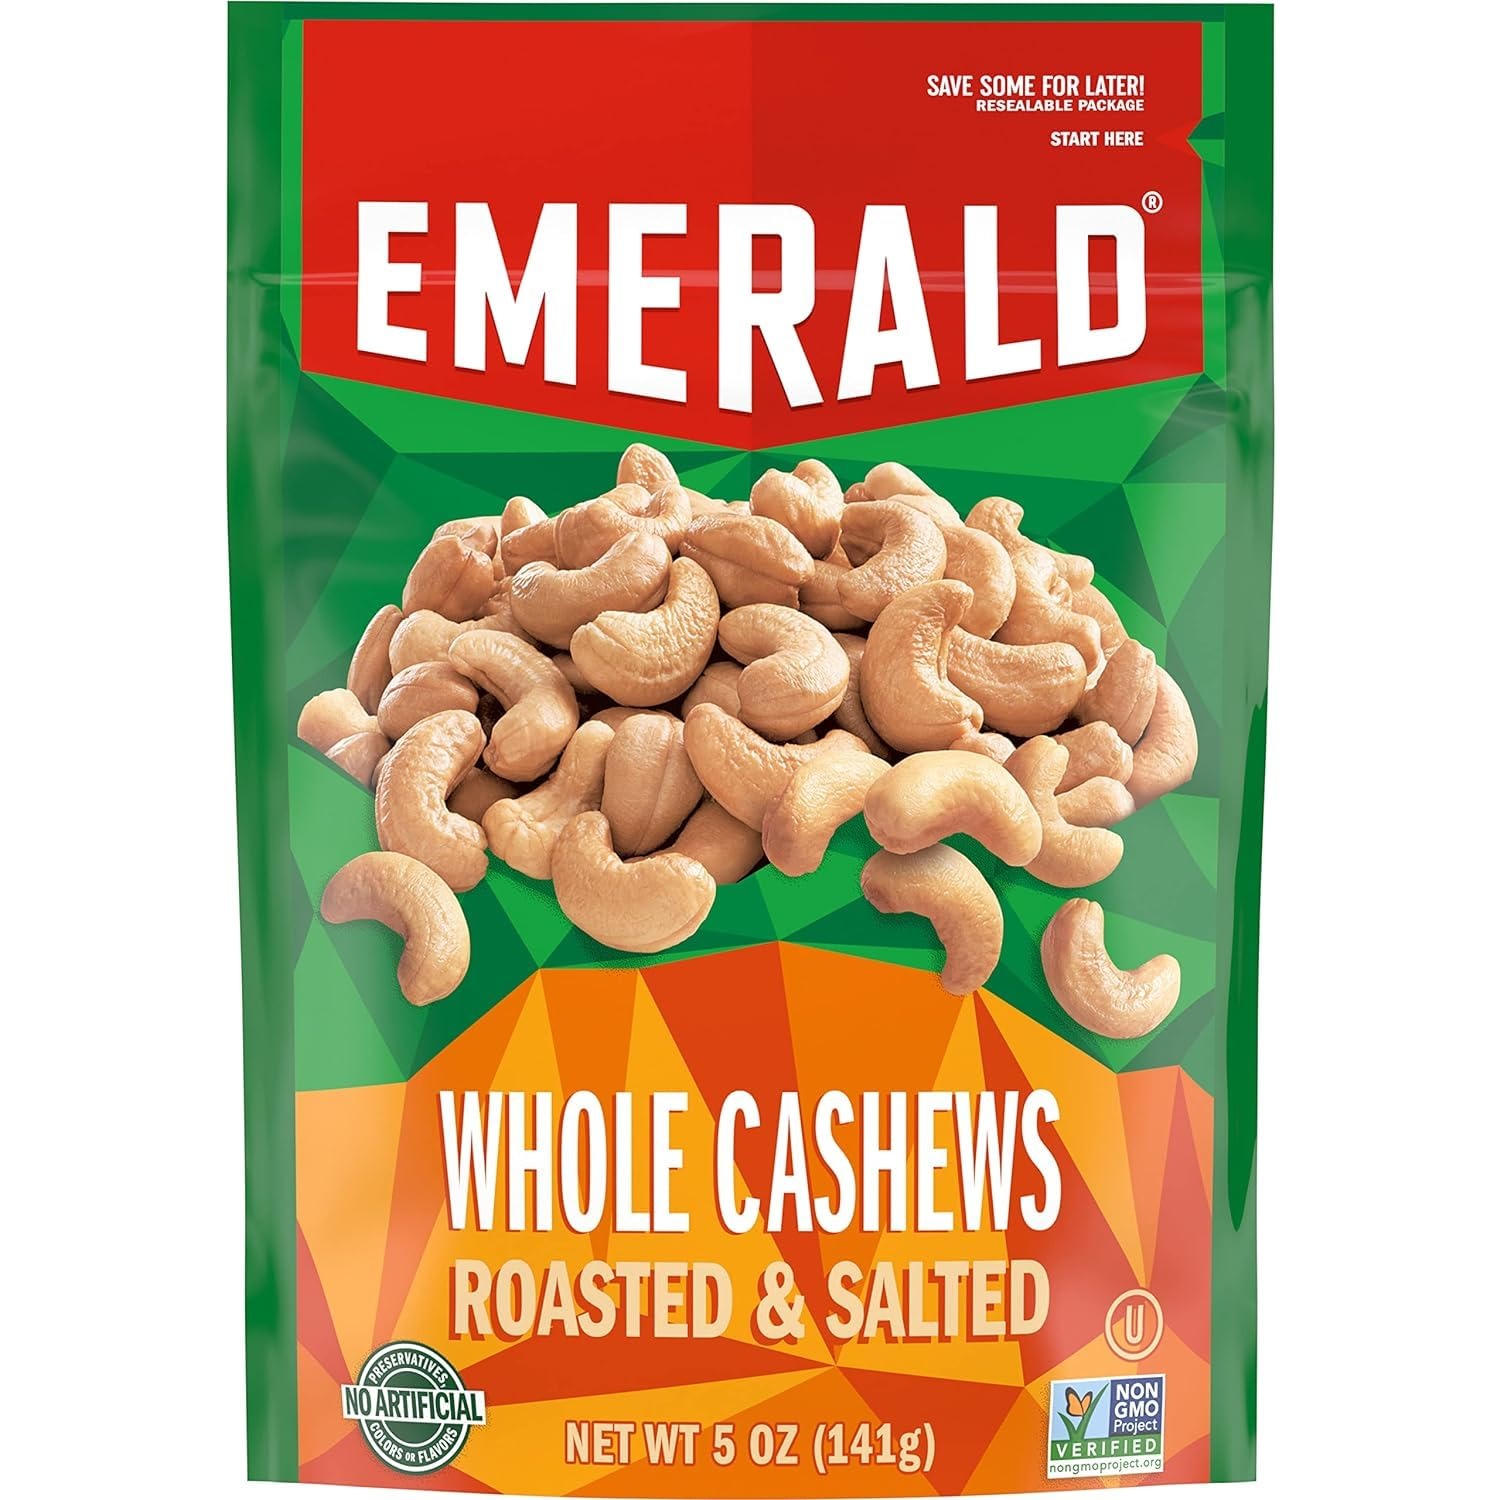
Item Name: Emerald Nuts, Whole Cashews Roasted & Salted, 5 Oz Resealable Bag (Pack of 4)
Bullet Point 1: GRAB A WHOLE HANDFUL: Enjoy the big flavor of Emerald Nuts' Roasted and Salted Whole Cashews! Nuts are the ideal on-the-go, read-to-eat, travel-friendly snack for kids and adults.
Bullet Point 2: ONLY THE GOOD STUFF: We source only the tastiest, highest-quality nuts! Our cashews are Kosher Certified, non-GMO, and contain no artificial preservatives, flavors or synthetic colors.
Bullet Point 3: A NUTRITIOUS CHOICE: Nuts are the ideal on-the-go, ready-to-eat, travel-friendly snack for kids and adults! Our whole cashews contain no high fructose corn syrup.
Bullet Point 4: NUTTY SATISFACTION: Our secret is in the distinct taste that each nut provides.
Bullet Point 5: CONVENIENT RESEALABLE BAG: The 5 oz stand-up, recloseable pouch ensures ultimate freshness. Bring these along for a snack or lunch at work, school or home! Ideal for snacking and sharing, these are a must-have for the pantry!
Product Description: Our whole cashews are roasted and salted to perfection to reward your taste buds with a delicious treat. These nuts are perfect for snacking anytime, and they reseal so they stay fresh for later. Since it's non-GMO, Kosher Certified, and contains no artificial preservatives, flavors or synthetic colors, it's a snack you'll feel good about! Our distinct flavor of each nut makes them perfect for your salad, charcuterie board or for a truly satisfying snack, right out of the bag. Emerald sources only the tastiest, highest-quality nuts. Whether you want a great-tasting snack or a treat you're proud to serve to your guests, you can count on the delicately flavored and thoughtfully crafted recipe of Emerald Nuts. Whatever the occasion, Emerald has the specific nut you are looking for.
Value: 20.0
Unit: Ounce

Price: 30.18